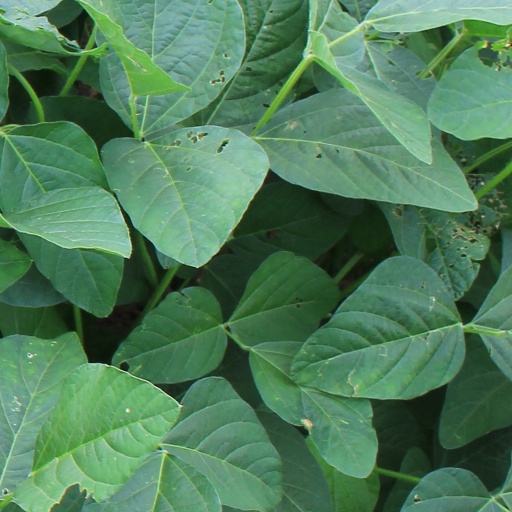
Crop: soybean